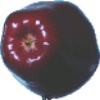
Label: red_delicious_apple